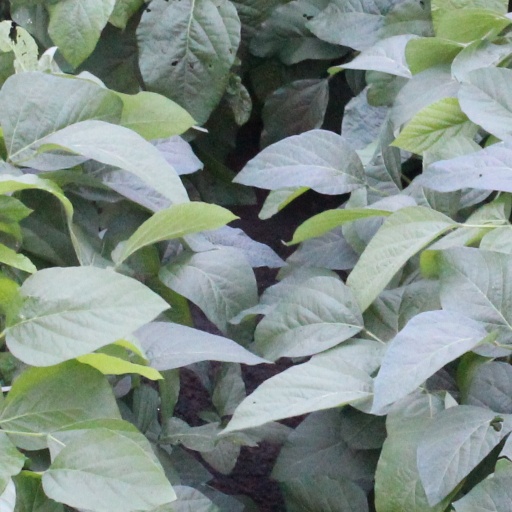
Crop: soybean